Ventriculitis

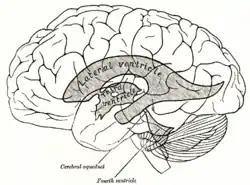
Ventricular system (shaded) superimposed on an image of the brain depicting spatial arrangement

Ventriculitis, also known as ependymitis, ventricular empyema, pyocephalus, and pyogenic ventriculitis, is the inflammation of the ventricles in the brain. The ventricles are responsible for containing and circulating cerebrospinal fluid throughout the brain. Ventriculitis is caused by infection of the ventricles, leading to swelling and inflammation. This is especially prevalent in patients with external ventricular drains and intraventricular stents. Ventriculitis can cause a wide variety of short-term symptoms and long-term side effects ranging from headaches and dizziness to unconsciousness and death if not treated early. It is treated with some appropriate combination of antibiotics in order to rid the patient of the underlying infection. Much of the current research involving ventriculitis focuses specifically around defining the disease and what causes it. This will allow for much more advancement in the subject. There is also a lot of attention being paid to possible treatments and prevention methods to help make this disease even less prevalent and dangerous.